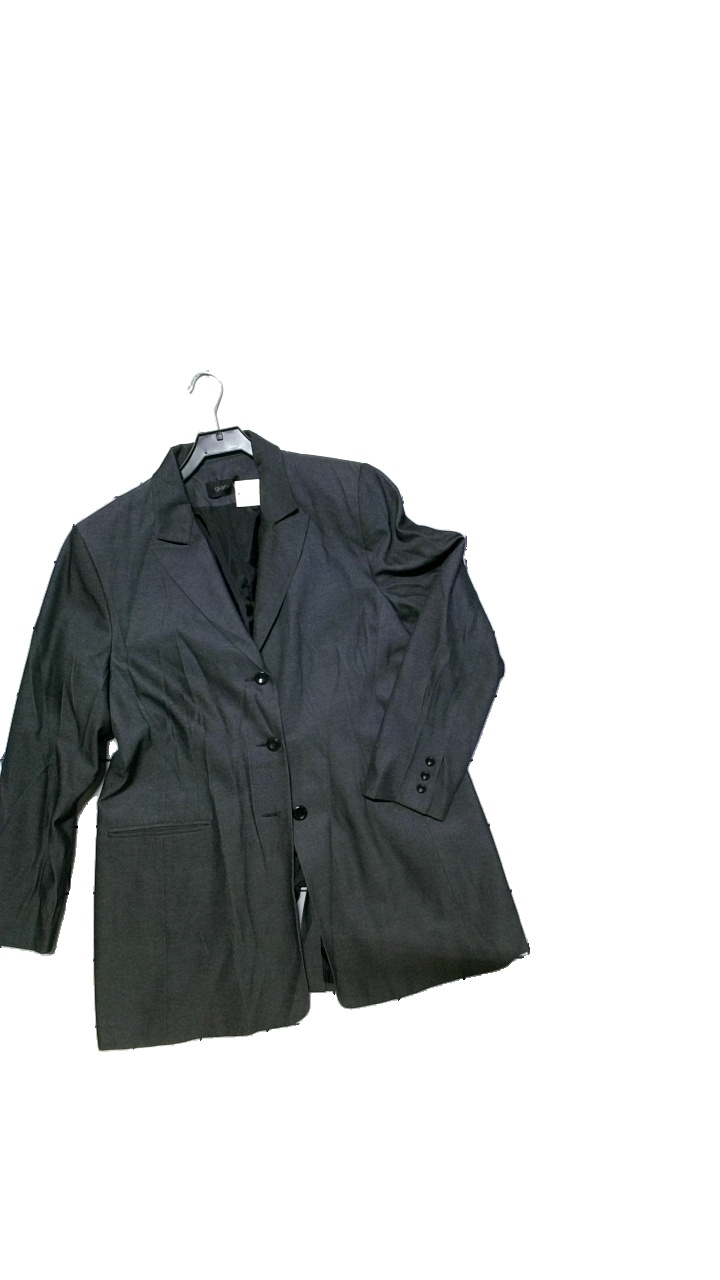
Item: Blazer (Ladies)
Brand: Gianini
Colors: Grey
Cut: Regular
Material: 50%Viscos,50%Polyester
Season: All
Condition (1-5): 4
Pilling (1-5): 4
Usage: Reuse
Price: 150-250